History of rail transport in El Salvador

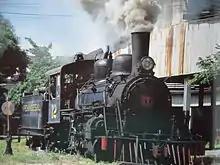
A steam locomotive at Apopa

The history of rail transport in El Salvador began in 1882, with the opening of El Salvador's first line. All rail transport was suspended in 2002. However, limited services were resumed in 2007, between San Salvador, Ciudad Delgado and Apopa.